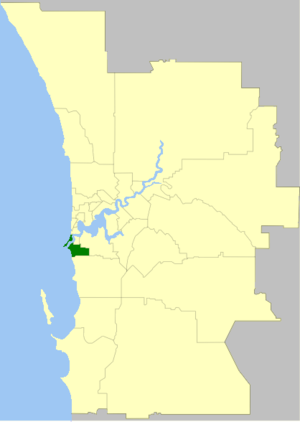
La Cité de Fremantle est une zone d'administration locale, située dans la banlieue de Perth, en Australie-Occidentale, à environ 19 kilomètres au sud-est du centre ville.